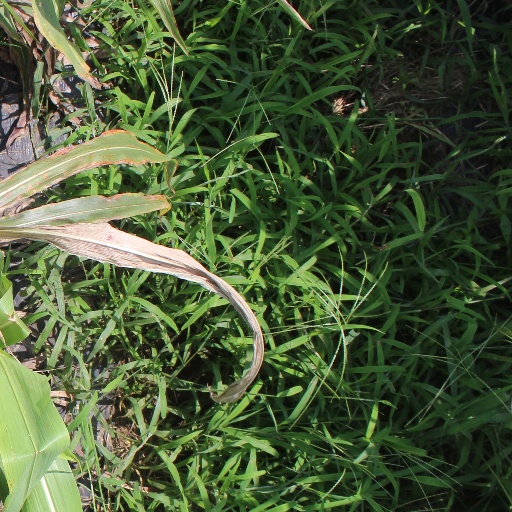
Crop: sorghum